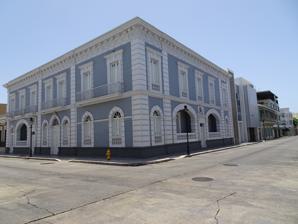
Building: Fundación Biblioteca Rafael Hernández Colón
Country: Puerto Rico
Year built: 2015
Library and museum Fundación Biblioteca Rafael Hernández Colón Fundación Biblioteca Rafael Hernández Colón Headquarters of Fundación Biblioteca Rafael Hernández Colón in Barrio Quinto, Ponce, Puerto Rico 18°0′51.0474″N 66°36′43.452″W / 18.014179833°N 66.61207000°W / 18.014179833; -66.61207000 Location Calle Mayor at Calle Castillo (SE corner), Barrio Quinto , Ponce, Puerto Rico Type Gubernatorial library Scope Administration of Gov. Rafael Hernández Colón Established 1992 Branches Six Major areas: Interim Director, Lcda. Dora M. Hernândez Mayoral RHC Gubernatorial Archives Gerardo Berrios, director Museum Gerardo Berrios, director Puerto Rico Constitutional Hall Center for Voices of Oral History Escuela Taller, Eddie Torres, Manager Lila Mayoral Wirshing Children's Library Marcia Severino, coordinator Collection Items collected Photographs, speeches, letters, documents, audios, videos, memorabilia, others Size 4 million documents Access and use Population served 3 Million Other information Director Lcdo. José Hernández Mayoral, Chairman of the Board Website rafaelhernandezcolon .org References: Informe Anual 2022, Fundación Biblioteca RHC. Fundación Biblioteca Rafael Hernández Colón (English: Rafael Hernández Colón Foundation Library ) is a gubernatorial library and museum that records the political life of three-term governor of Puerto Rico, Rafael Hernández Colón . It was founded in 1992 and in September 2015 it moved to its current location at the southeast corner of Calle Mayor and Calle Castillo in Ponce, Puerto Rico , in the Ponce Historic Zone . History Fundación Biblioteca Rafael Hernández Colón is located on two historic buildings, both adjacent to each other, both facing west on Calle Mayor. The construction of Fundación Biblioteca Rafael Hernández Colón at this two sites preserved as much as possible the history of both structures. The corner lot was first owned by Juan de Dios Conde , a two-time mayor of Ponce in 1836 and 1839. Some 30 years later, in 1872, a new two-story structure was built which became, three years later, Hospital Militar Español de Ponce . In 1896, Gaspar Bonnín y Miró, a businessman from Mallorca , Spain , bought the property, as the Hospital moved to a new and more spacious building elsewhere in the city. In 1898 the structure was taken over by the US Army, upon its invasion of Puerto Rico in July of that year.  Eventually the property was acquired by the government of Puerto Rico, and a new building was erected at this corner lot to serve as the site of the Puerto Rico Criminal Courthouse for the District of Ponce. The structure for the Ponce District Courthouse, and still standing, was designed by Manuel Víctor Domenech , an architect from Isabela, Puerto Rico , in the neoclassical style. The building has been home to universities ( Interamerican University of Puerto Rico at Ponce was located here for many years ) as well as serving as a residential and commercial rental site. This building was built in 1897 in the Neoclassical style , and served as the Ponce Criminal Court, District Court for the Puerto Rico Court System, Centro Español de Ponce headquarters, and as the Ponce campus of the Universidad Interamericana de Puerto Rico as well as for Caribbean University . Meanwhile the lot on the second property, the one on the southernmost lot, had only the skeleton of what it once was.The contemporary adaptation of the building was designed by Atelier 66 by architects Magda Bardina, Ligia Saldaña and Roberto Pio Garcia. Much of this building was built from scratch, to provide all the modern services needed by a library-museum, including the electrical room, elevator, offices, rest rooms, and all other support facilities required so that the older historic building to its north would be impacted the least. Perhaps most importantly, a seamless transition from this mostly-rebuilt building to the historic building to the north was achieved via halls that make possible the passage from one building to the other. This building was built in 2014 in the modern style . Contents Fundación Biblioteca Rafael Hernández Colón contains over 4 million documents in its historical archives. In addition to its historical archives, the facilities also include an amphitheater , a Sala de la Historia Constitucional (constitutional history hall), a children's library and a museum. The archives include documents such as Hernandez Colon's speech given upon the death of Ponce mayor Rafael Cordero Santiago . It also contains details of Museo del Autonomismo Puertorriqueño , a small museum located in Barrio Segundo that showcases the political history of Puerto Rico with an emphasis on the contributions made by the municipality of Ponce and its residents. Other uses In 2002, Fundación Biblioteca was used to display Los pies de San Juan , a photographic essay by Eduardo Lalo at Fundación Biblioteca's Centro de Investigación y Política Pública (Center for Research and Public Policy. Upon the death of Rafael Hernández Colón in May 2019, the structure was used for his viewing; his body lay in state in the main gallery of this library. See also Puerto Rico portal List of libraries in Ponce, Puerto Rico Notes